Carrot and stick

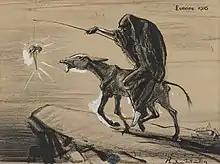
"Europe 1916", an anti-war cartoon by Boardman Robinson, depicting Death enticing an emaciated donkey towards a precipice with a carrot labeled "Victory" at the end of a stick

Decades later, the idea appeared in a letter from Winston Churchill, dated July 6, 1938: "Thus, by every device from the stick to the carrot, the emaciated Austrian donkey is made to pull the Nazi barrow up an ever-steepening hill."